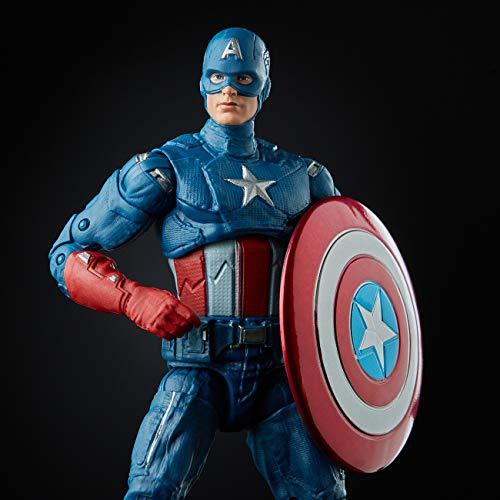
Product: Avengers Marvel Legends Series Endgame 6" Collectible Action Figure Captain America Collection, Includes 1 Accessory
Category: Toys & Games | Toy Figures & Playsets | Action Figures
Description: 6-Inch-scale collectible Captain America figure – fans, collectors, and kids alike can enjoy this 6-inch-scale Captain America figure, inspired by the character from Avengers: Endgame and the Marvel Cinematic universe.
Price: $17.79
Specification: ProductDimensions:2.5x6x10.5inches|ItemWeight:8.2ounces|ShippingWeight:8.8ounces(Viewshippingratesandpolicies)|ASIN:B07PVZCD56|Itemmodelnumber:E7678|Manufacturerrecommendedage:4yearsandup